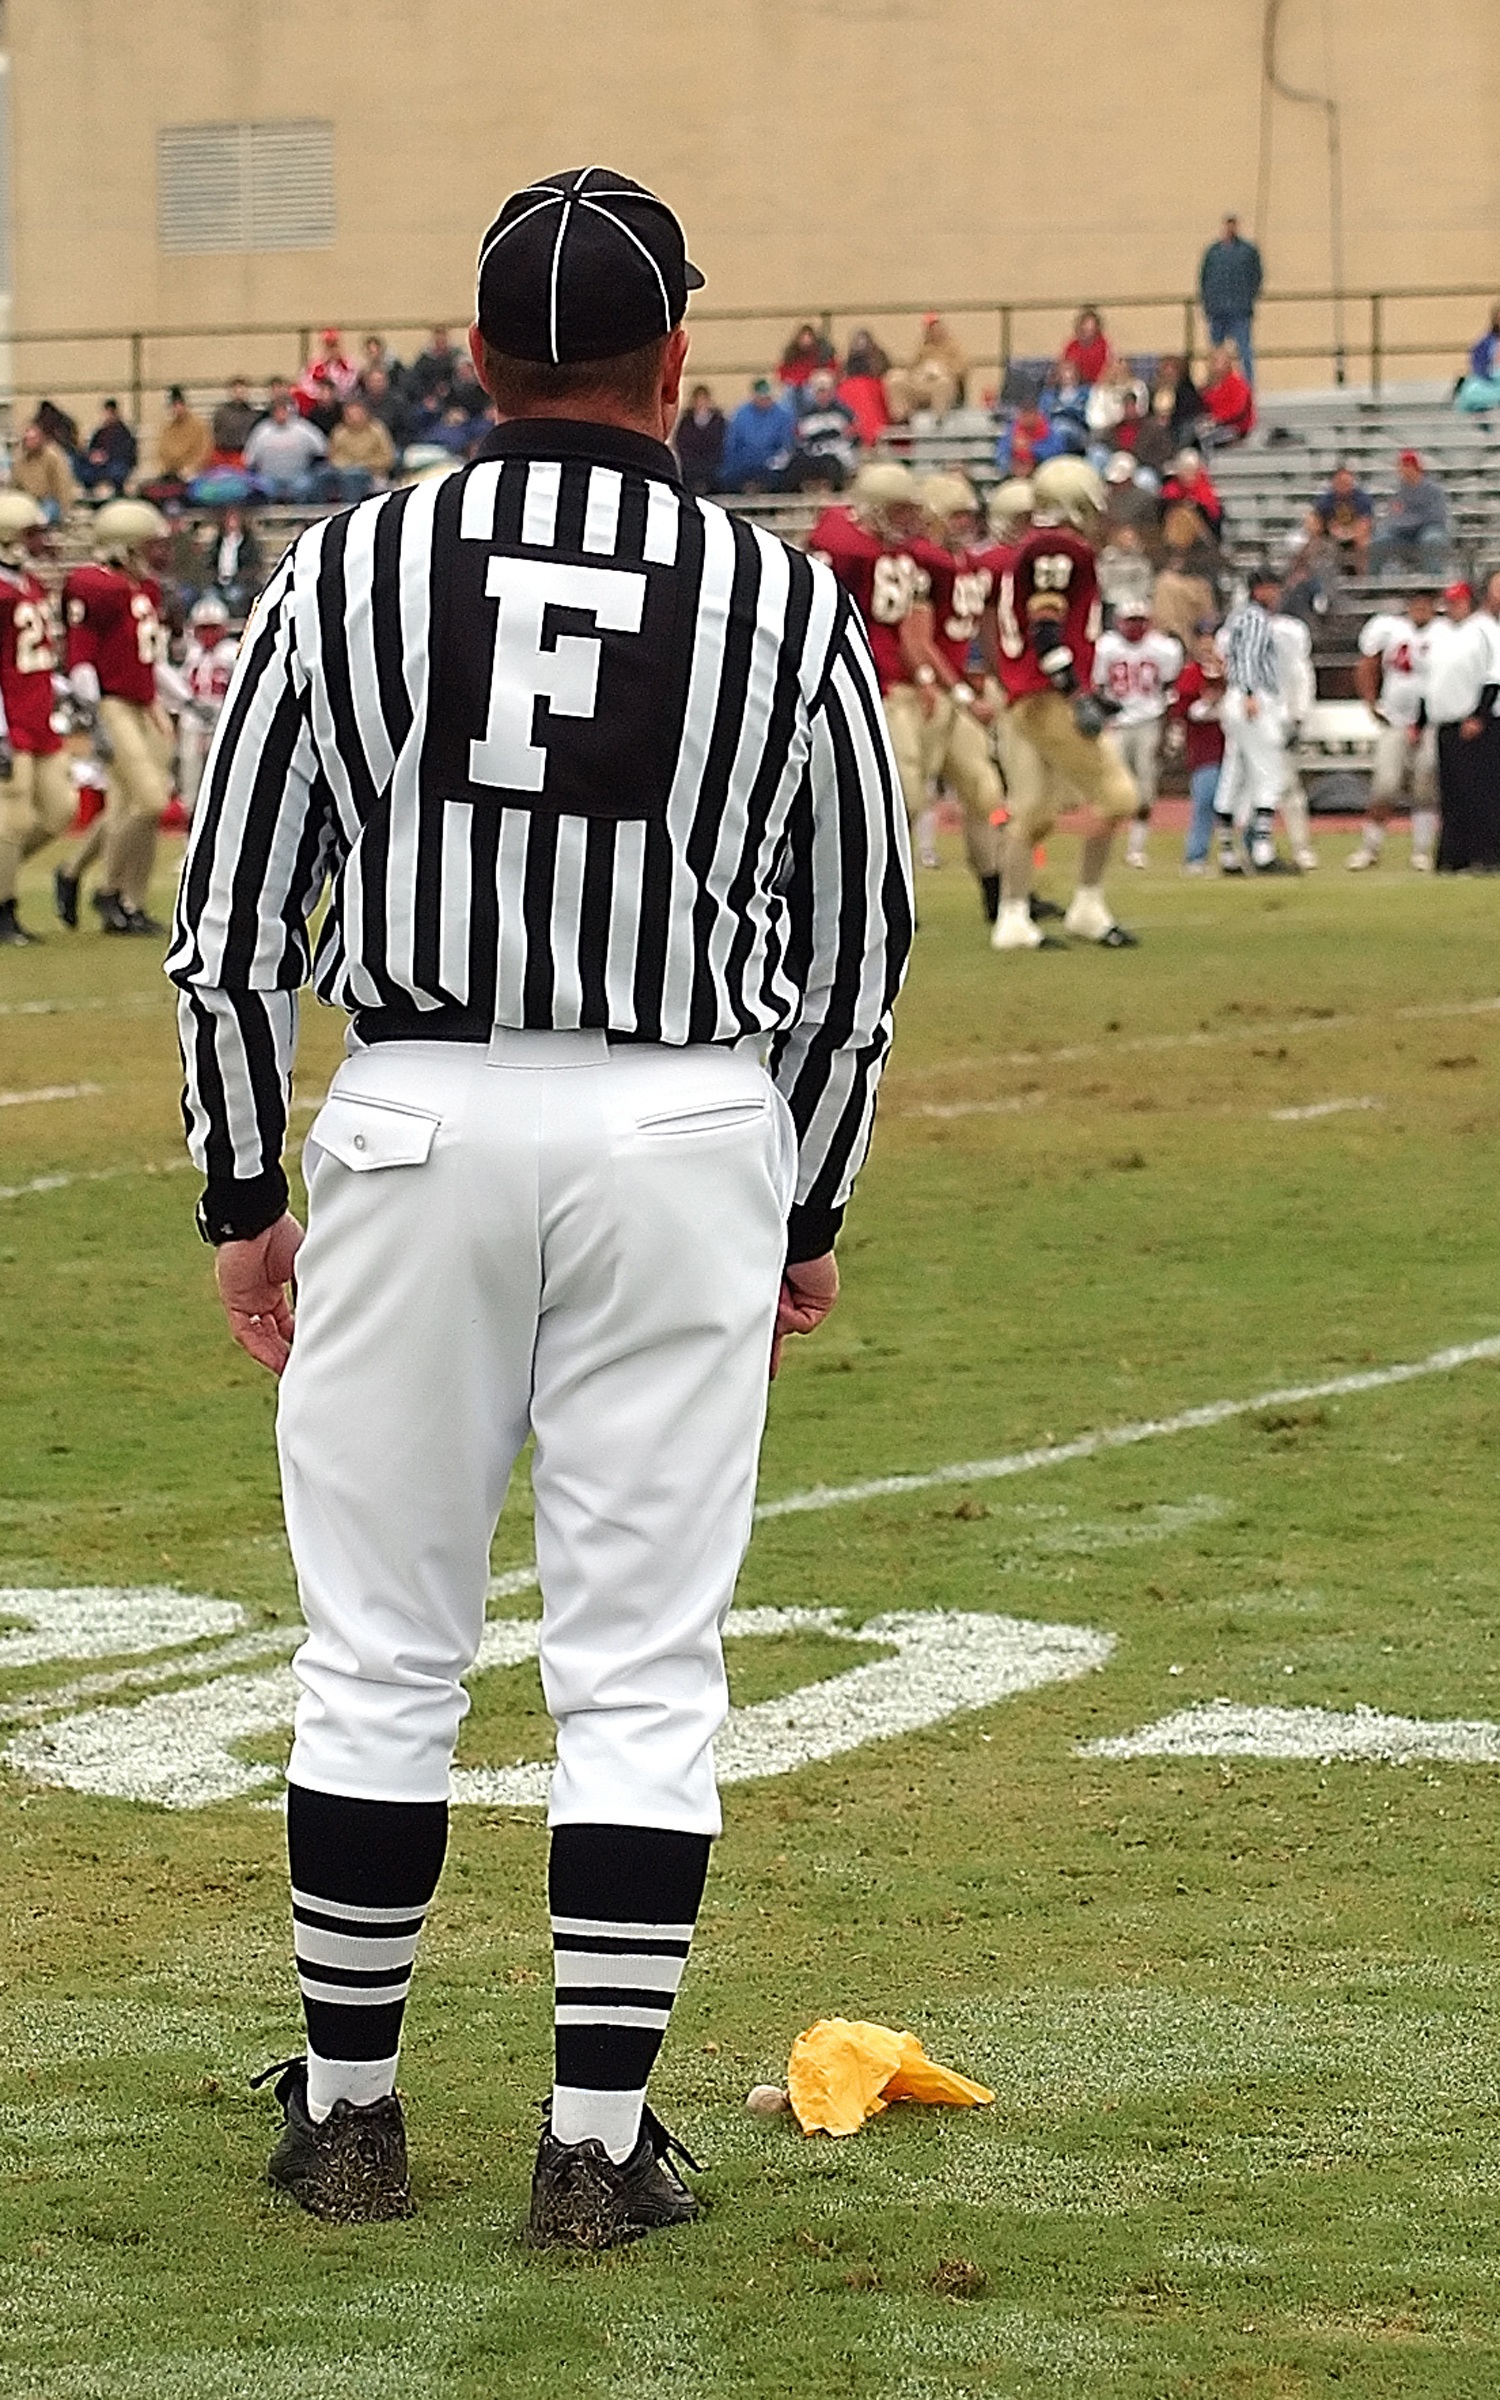
baseball, sport, field, game, flag, soccer, football, stadium, player, striped, american football, sports, stripes, judge, tournament, referee, official, whistle, ball game, team sport, sports official, penalty, football official, field judge, yellow flag, competition event, baseball positions, gridiron football